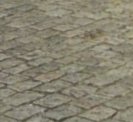
Surface type: sett